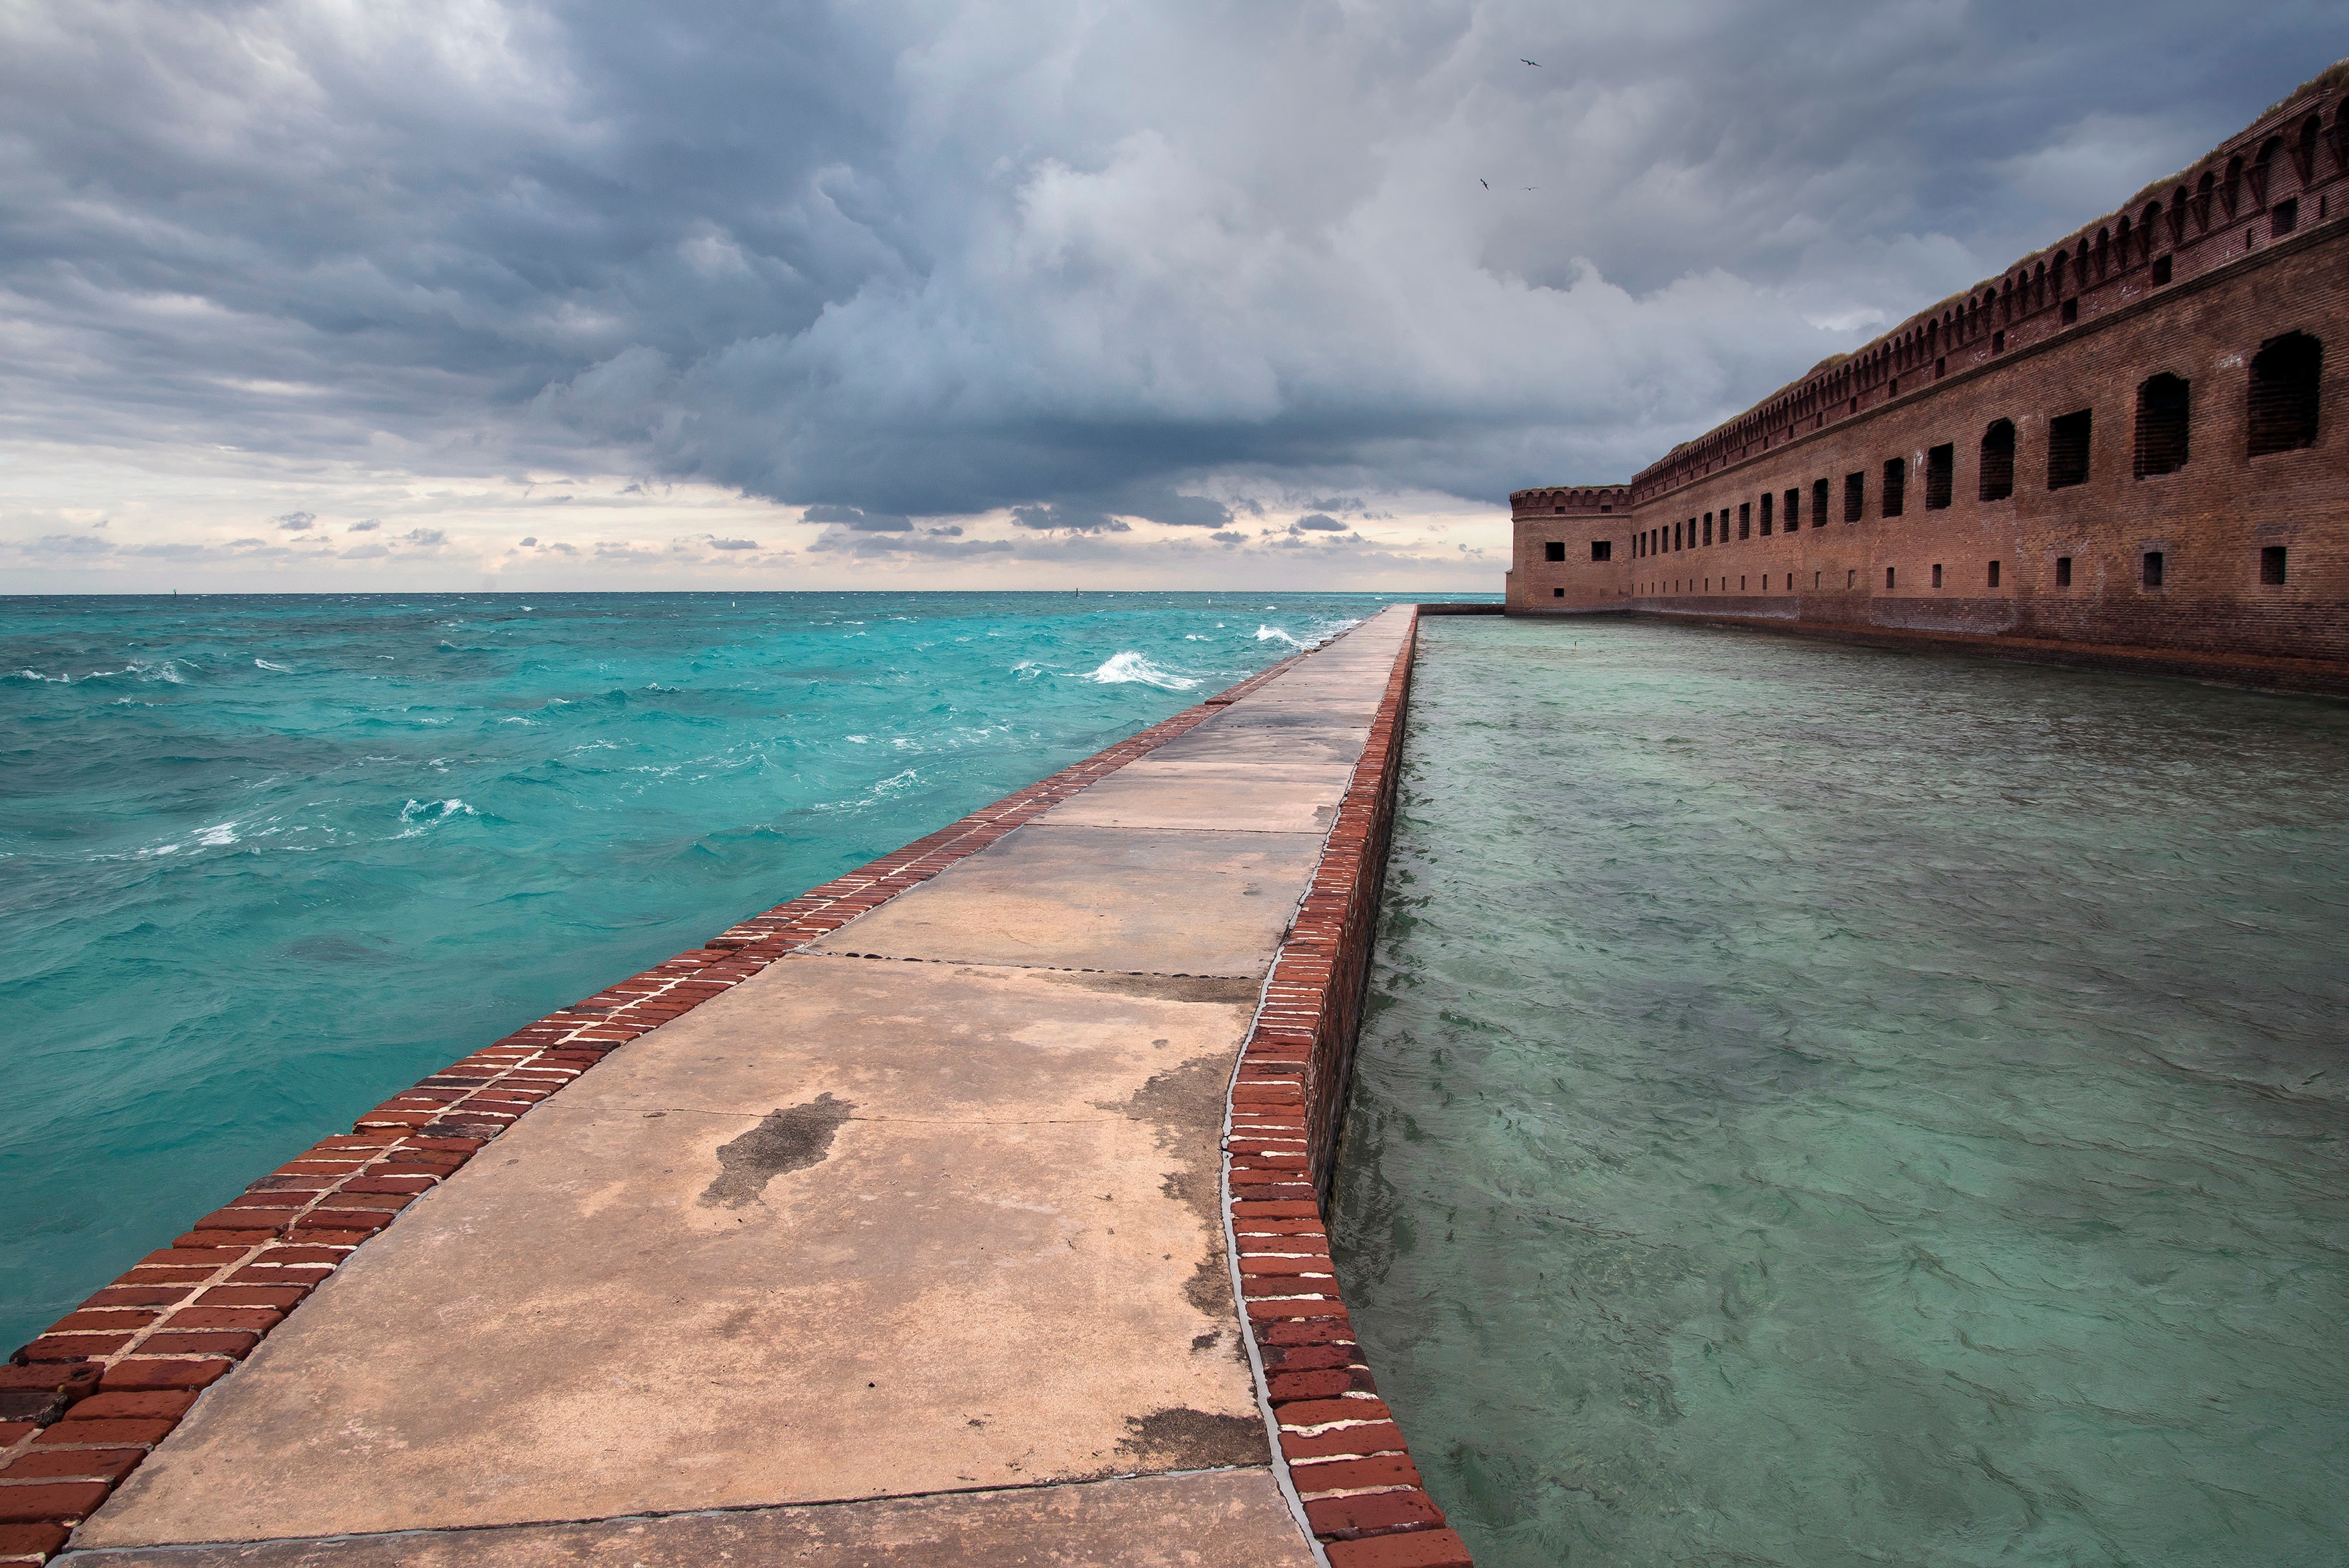
beach, sea, coast, sand, ocean, horizon, shore, wave, pier, vacation, bay, terrain, body of water, caribbean, breakwater, cape